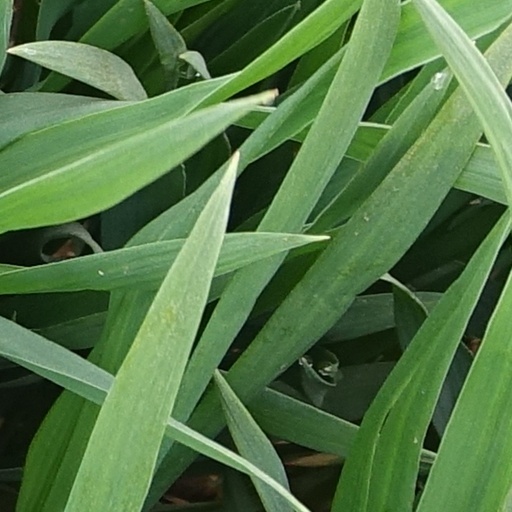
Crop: wheat